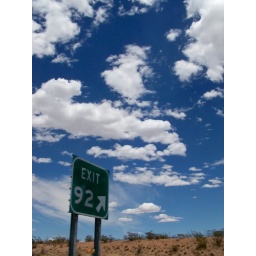
the amazing sky in new mexico, while i was on my way back from california. my car didn't like the trip.